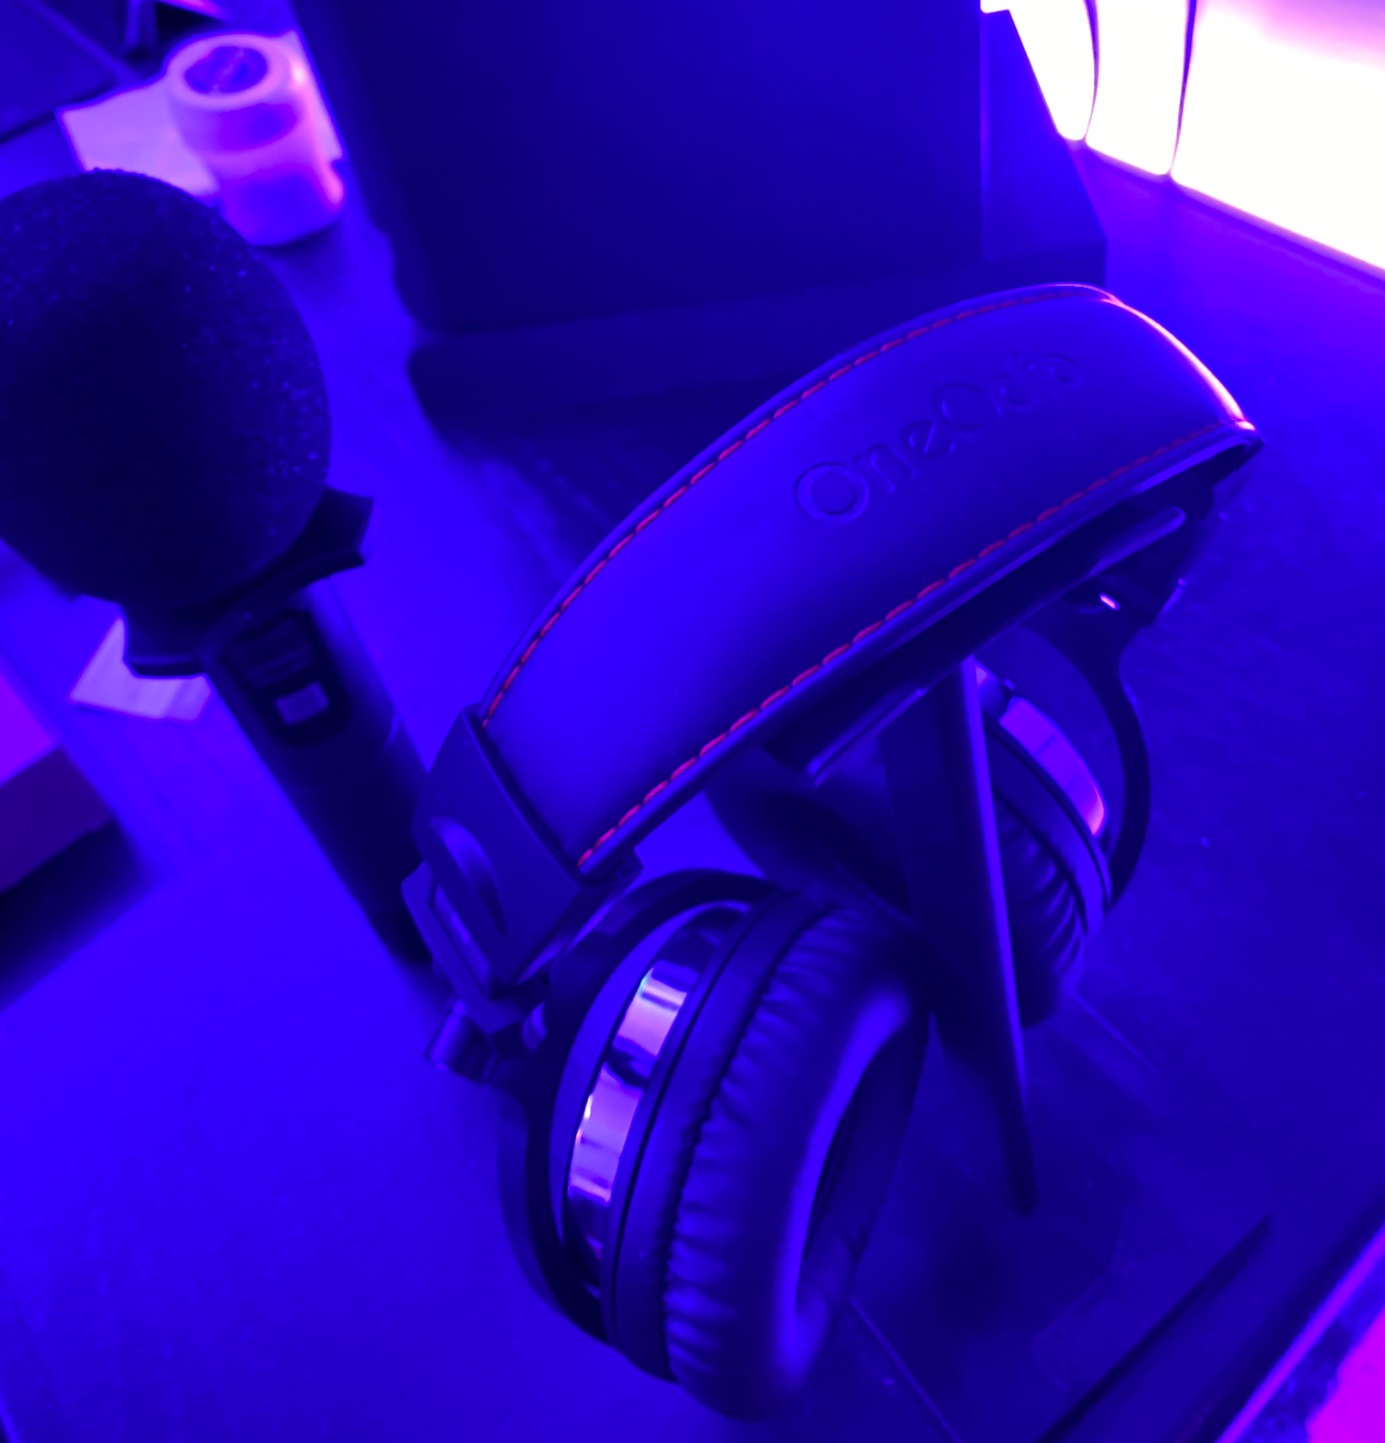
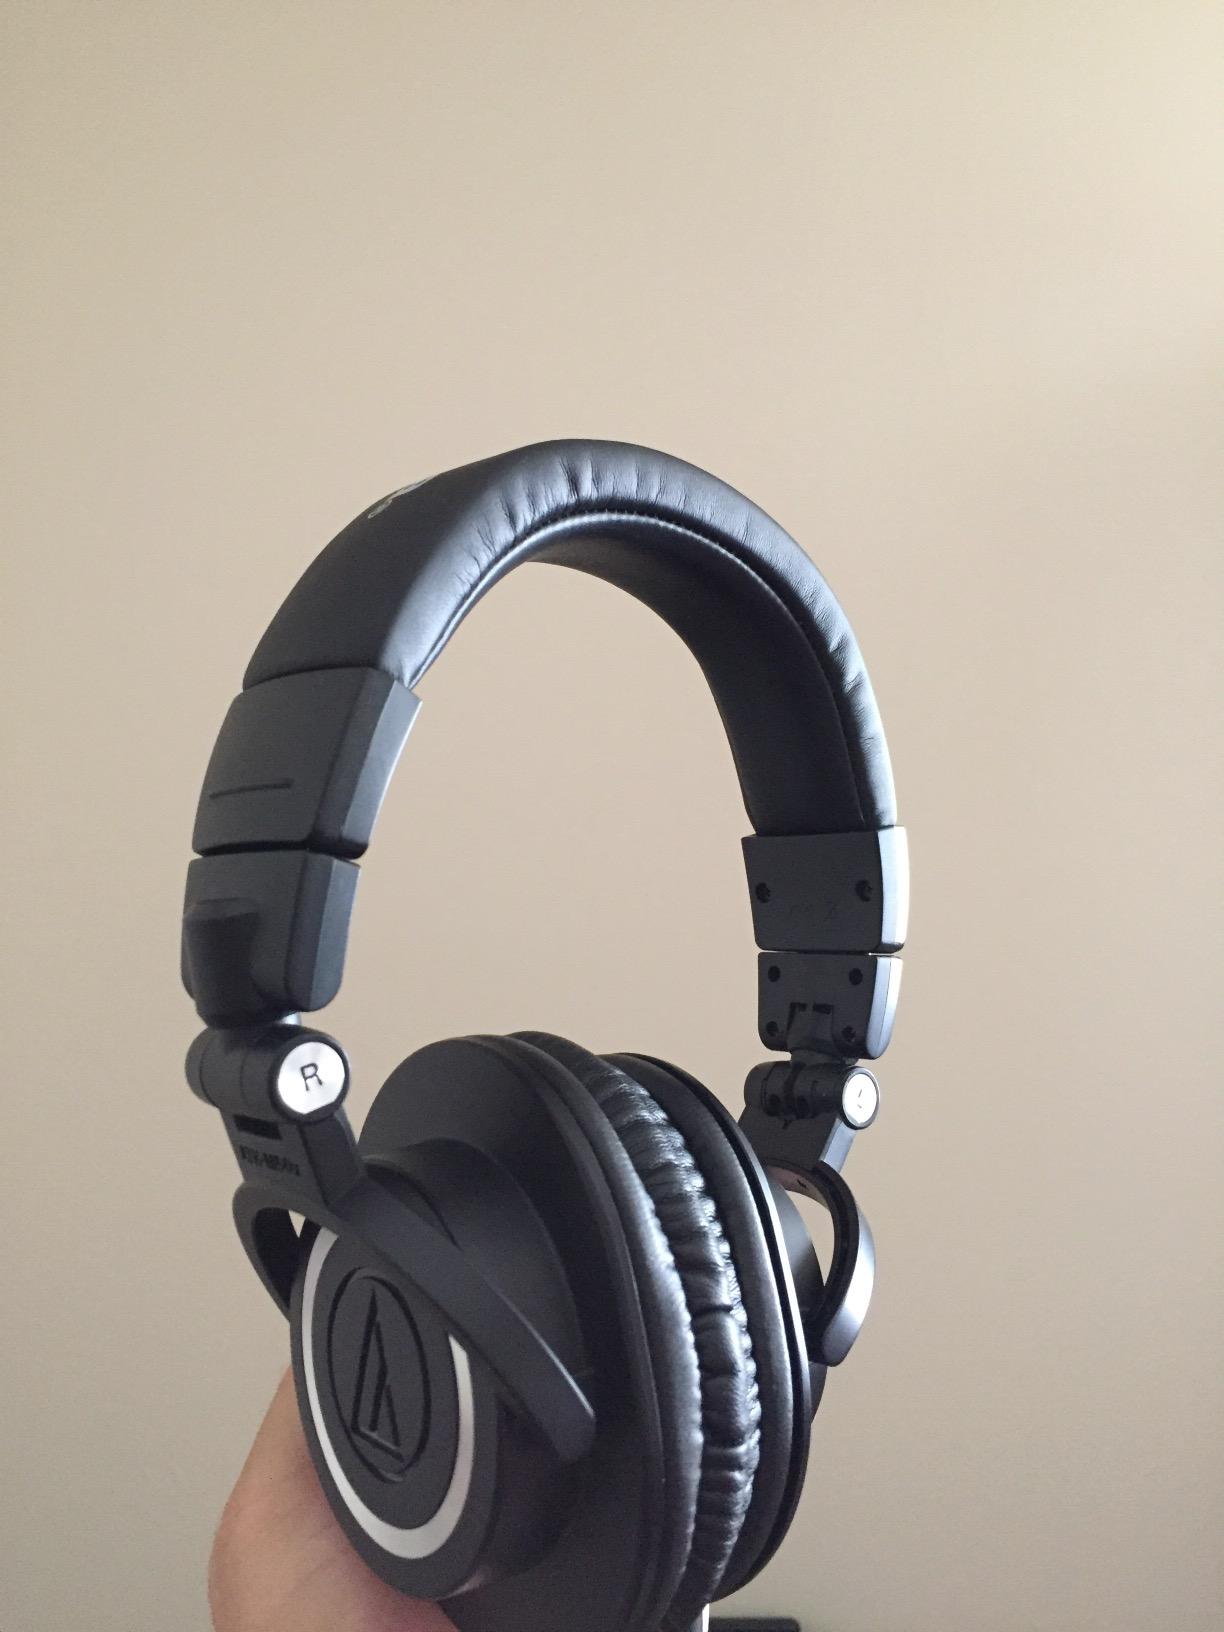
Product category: headphones
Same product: no